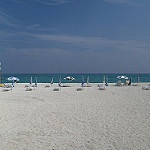
Label: sea